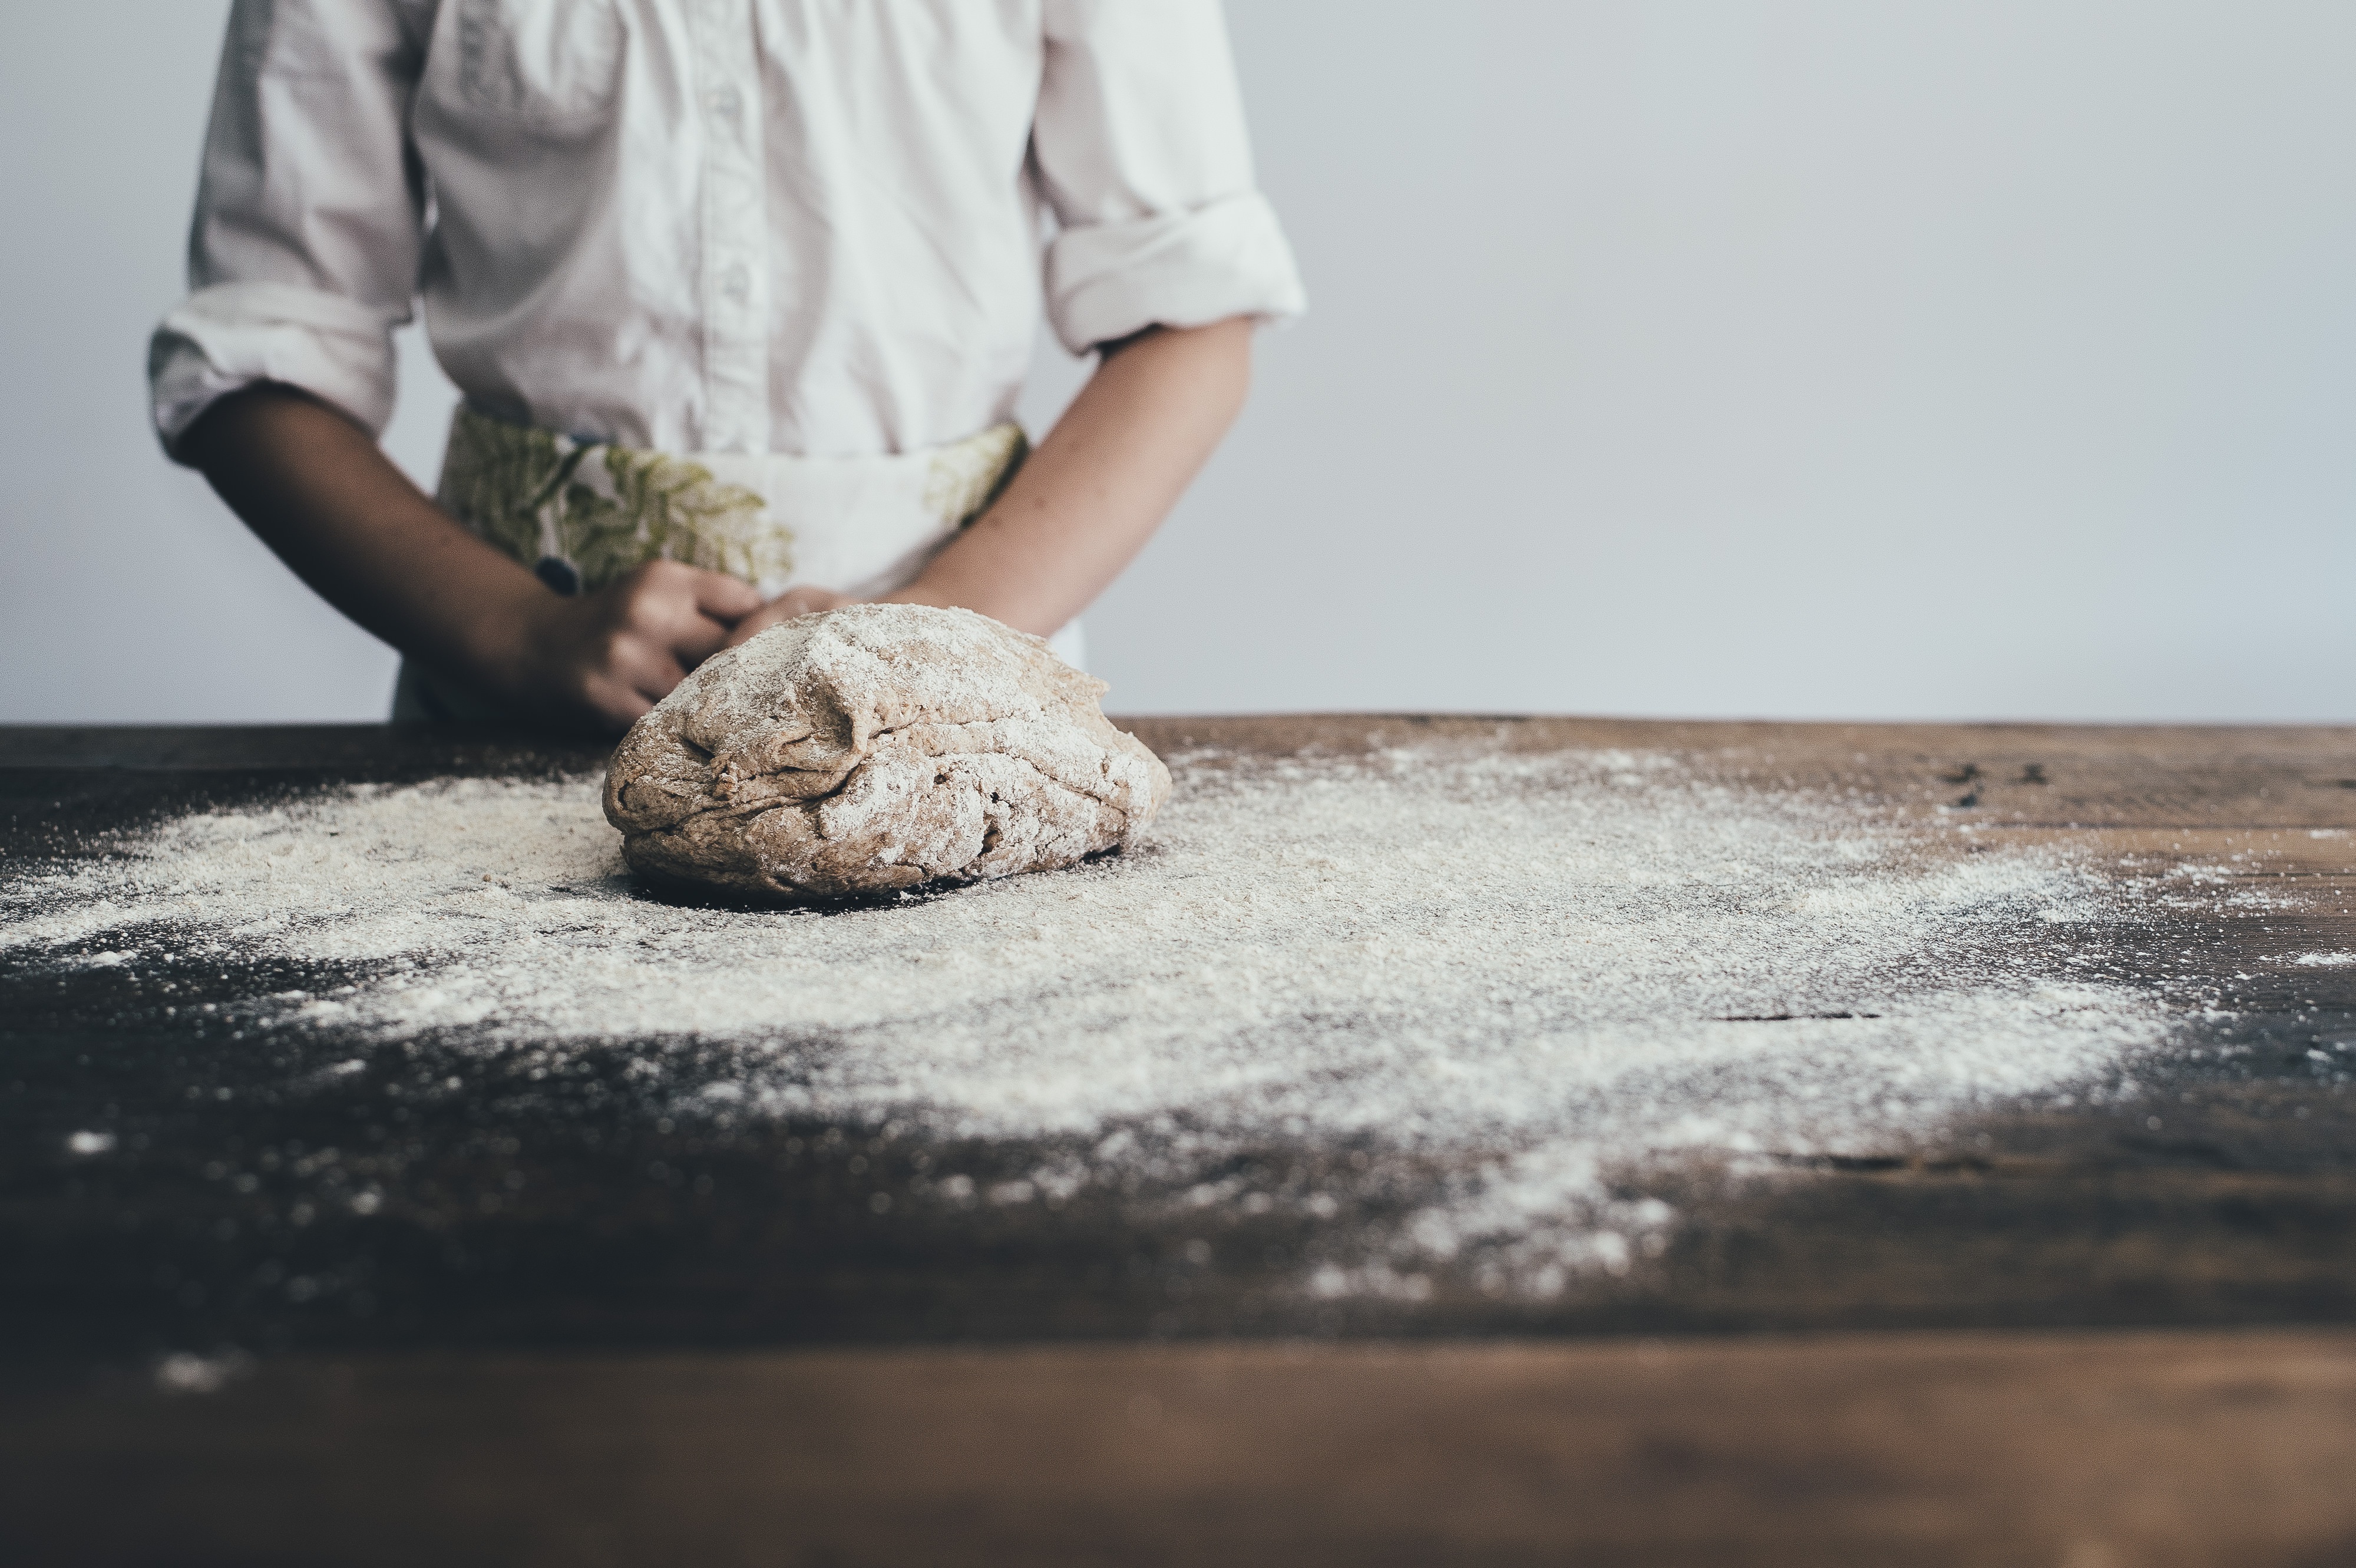
man, table, sand, person, wood, floor, food, sitting, baking, chef, dough, material, cook, human body, apron, hands, adult, flour, flooring, human positions, human action